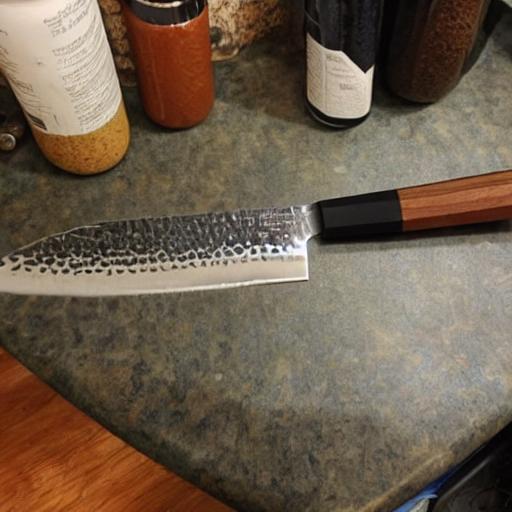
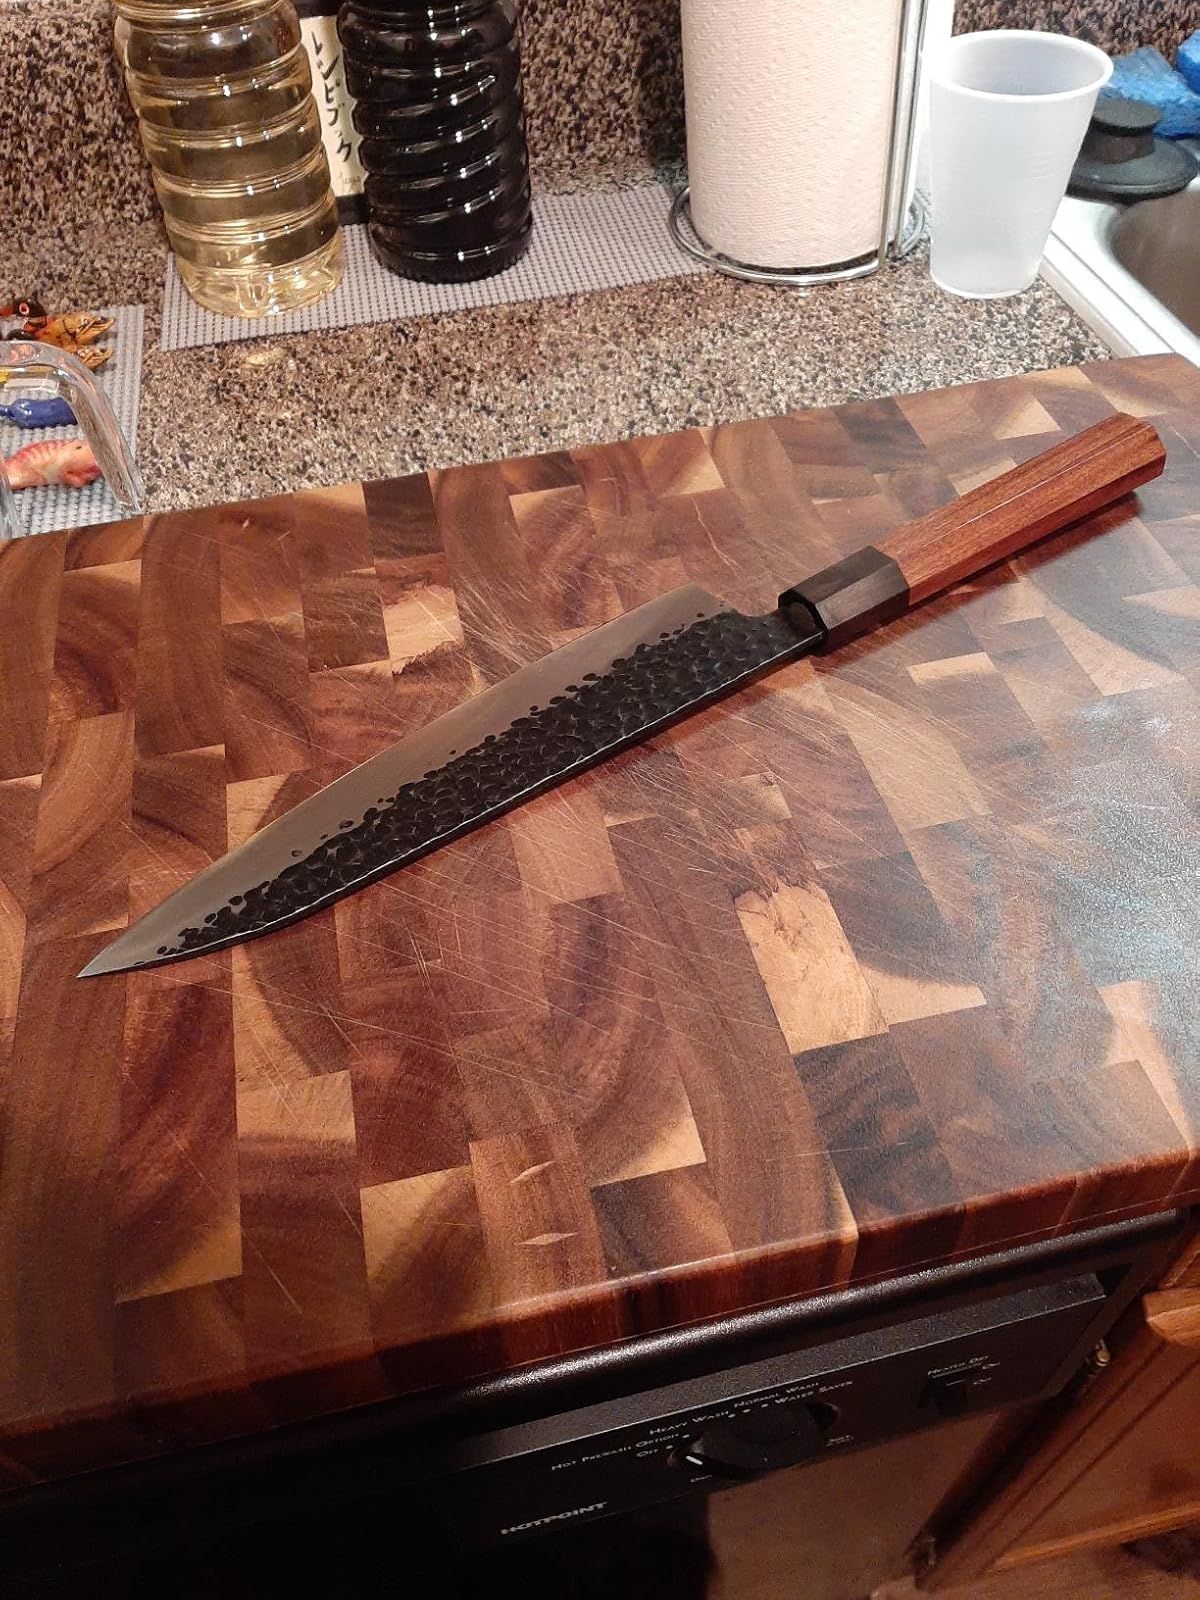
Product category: items_knife
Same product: no